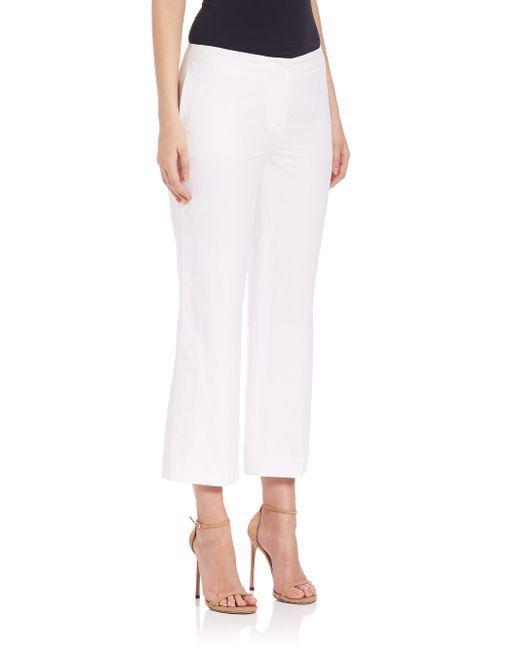
Gefütterte Strickhose mit geradem Bein Weiß Farbe